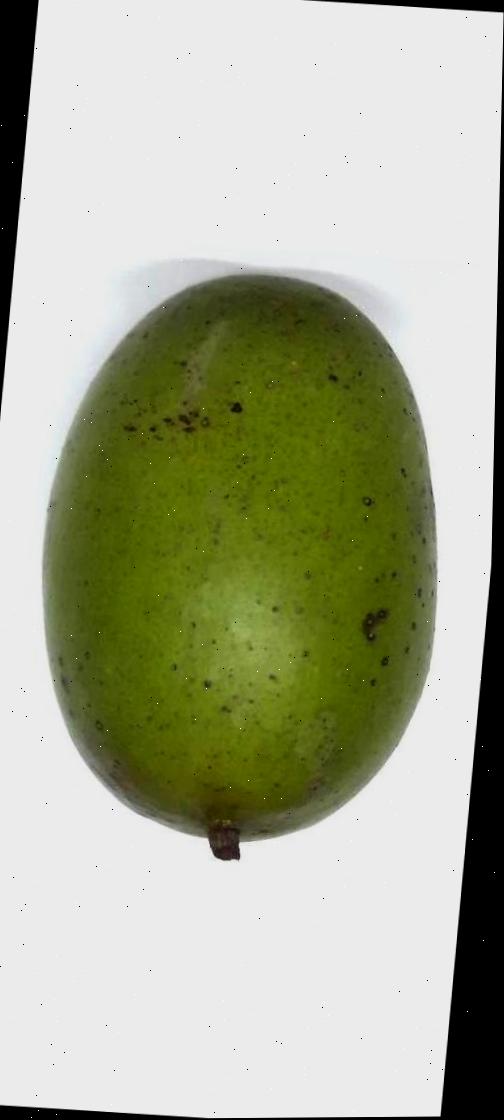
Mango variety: Langra